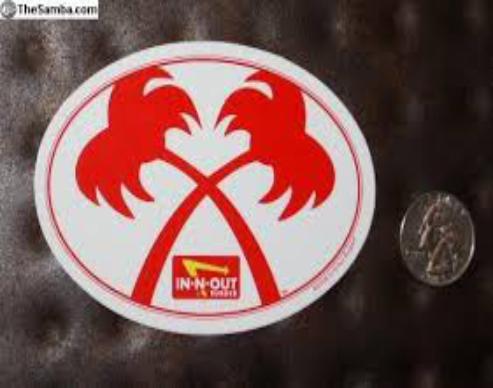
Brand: In-N-Out Burger
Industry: Food